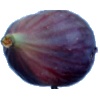
Label: fig